Electone

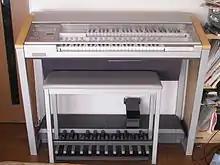
Yamaha Electone Stagea ELS 01

In 2004, Yamaha launched the Stagea series. This series uses all AWM (Advanced Wave Memory) voices and features over 180 digital effects, built-in registration menus, VA (Virtual Acoustic) voices, and a Style-File compatible expanded rhythm and accompaniment section. AWM is the proprietary sound sampling technology of Yamaha.